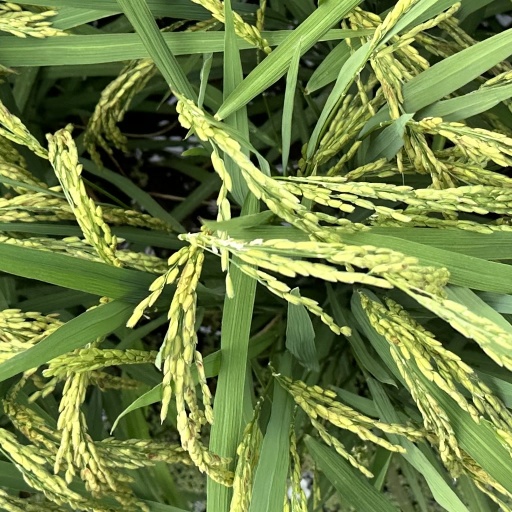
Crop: rice